Avenida Tacna

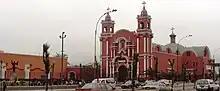
The Sanctuary of Saint Rose of Lima

Tacna Avenue, formerly Jirón Tacna, is one of the main avenues that surround the Damero de Pizarro in the historic centre of Lima, Peru. It starts at the Puente Santa Rosa, and continues until it reaches Wilson and La Colmena avenues. It is prolonged to the south for two blocks and to the north until it reaches Rímac Avenue in San Juan de Lurigancho.